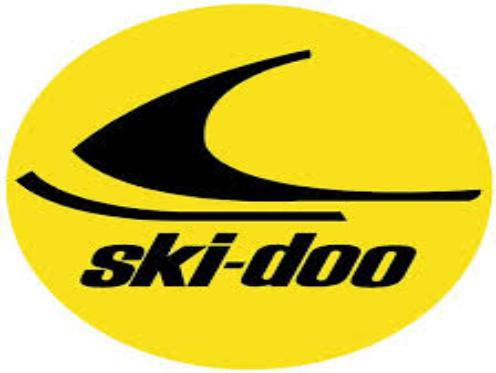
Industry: Transportation